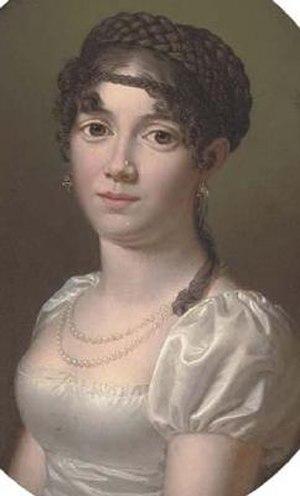
Julienne Sophie était une princesse de Danemark, fille de Frédéric de Danemark, qui était lui-même un des plus jeunes fils du roi Frédéric V de Danemark dans son second mariage avec la reine Juliane-Marie de Brunswick.